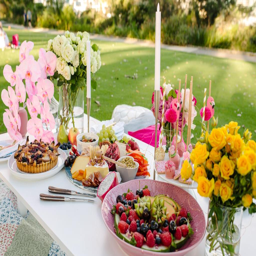
a picnics by design set - up .